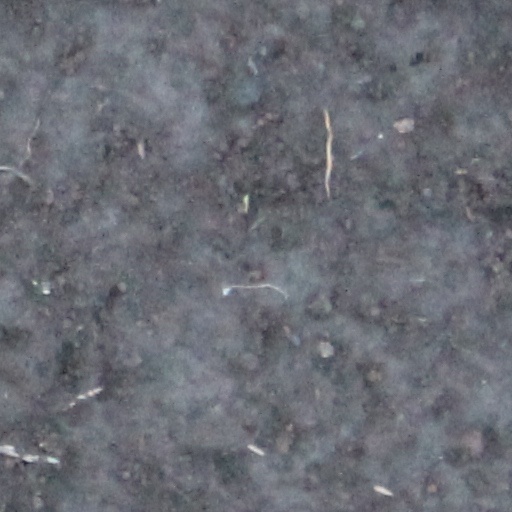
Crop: wheat